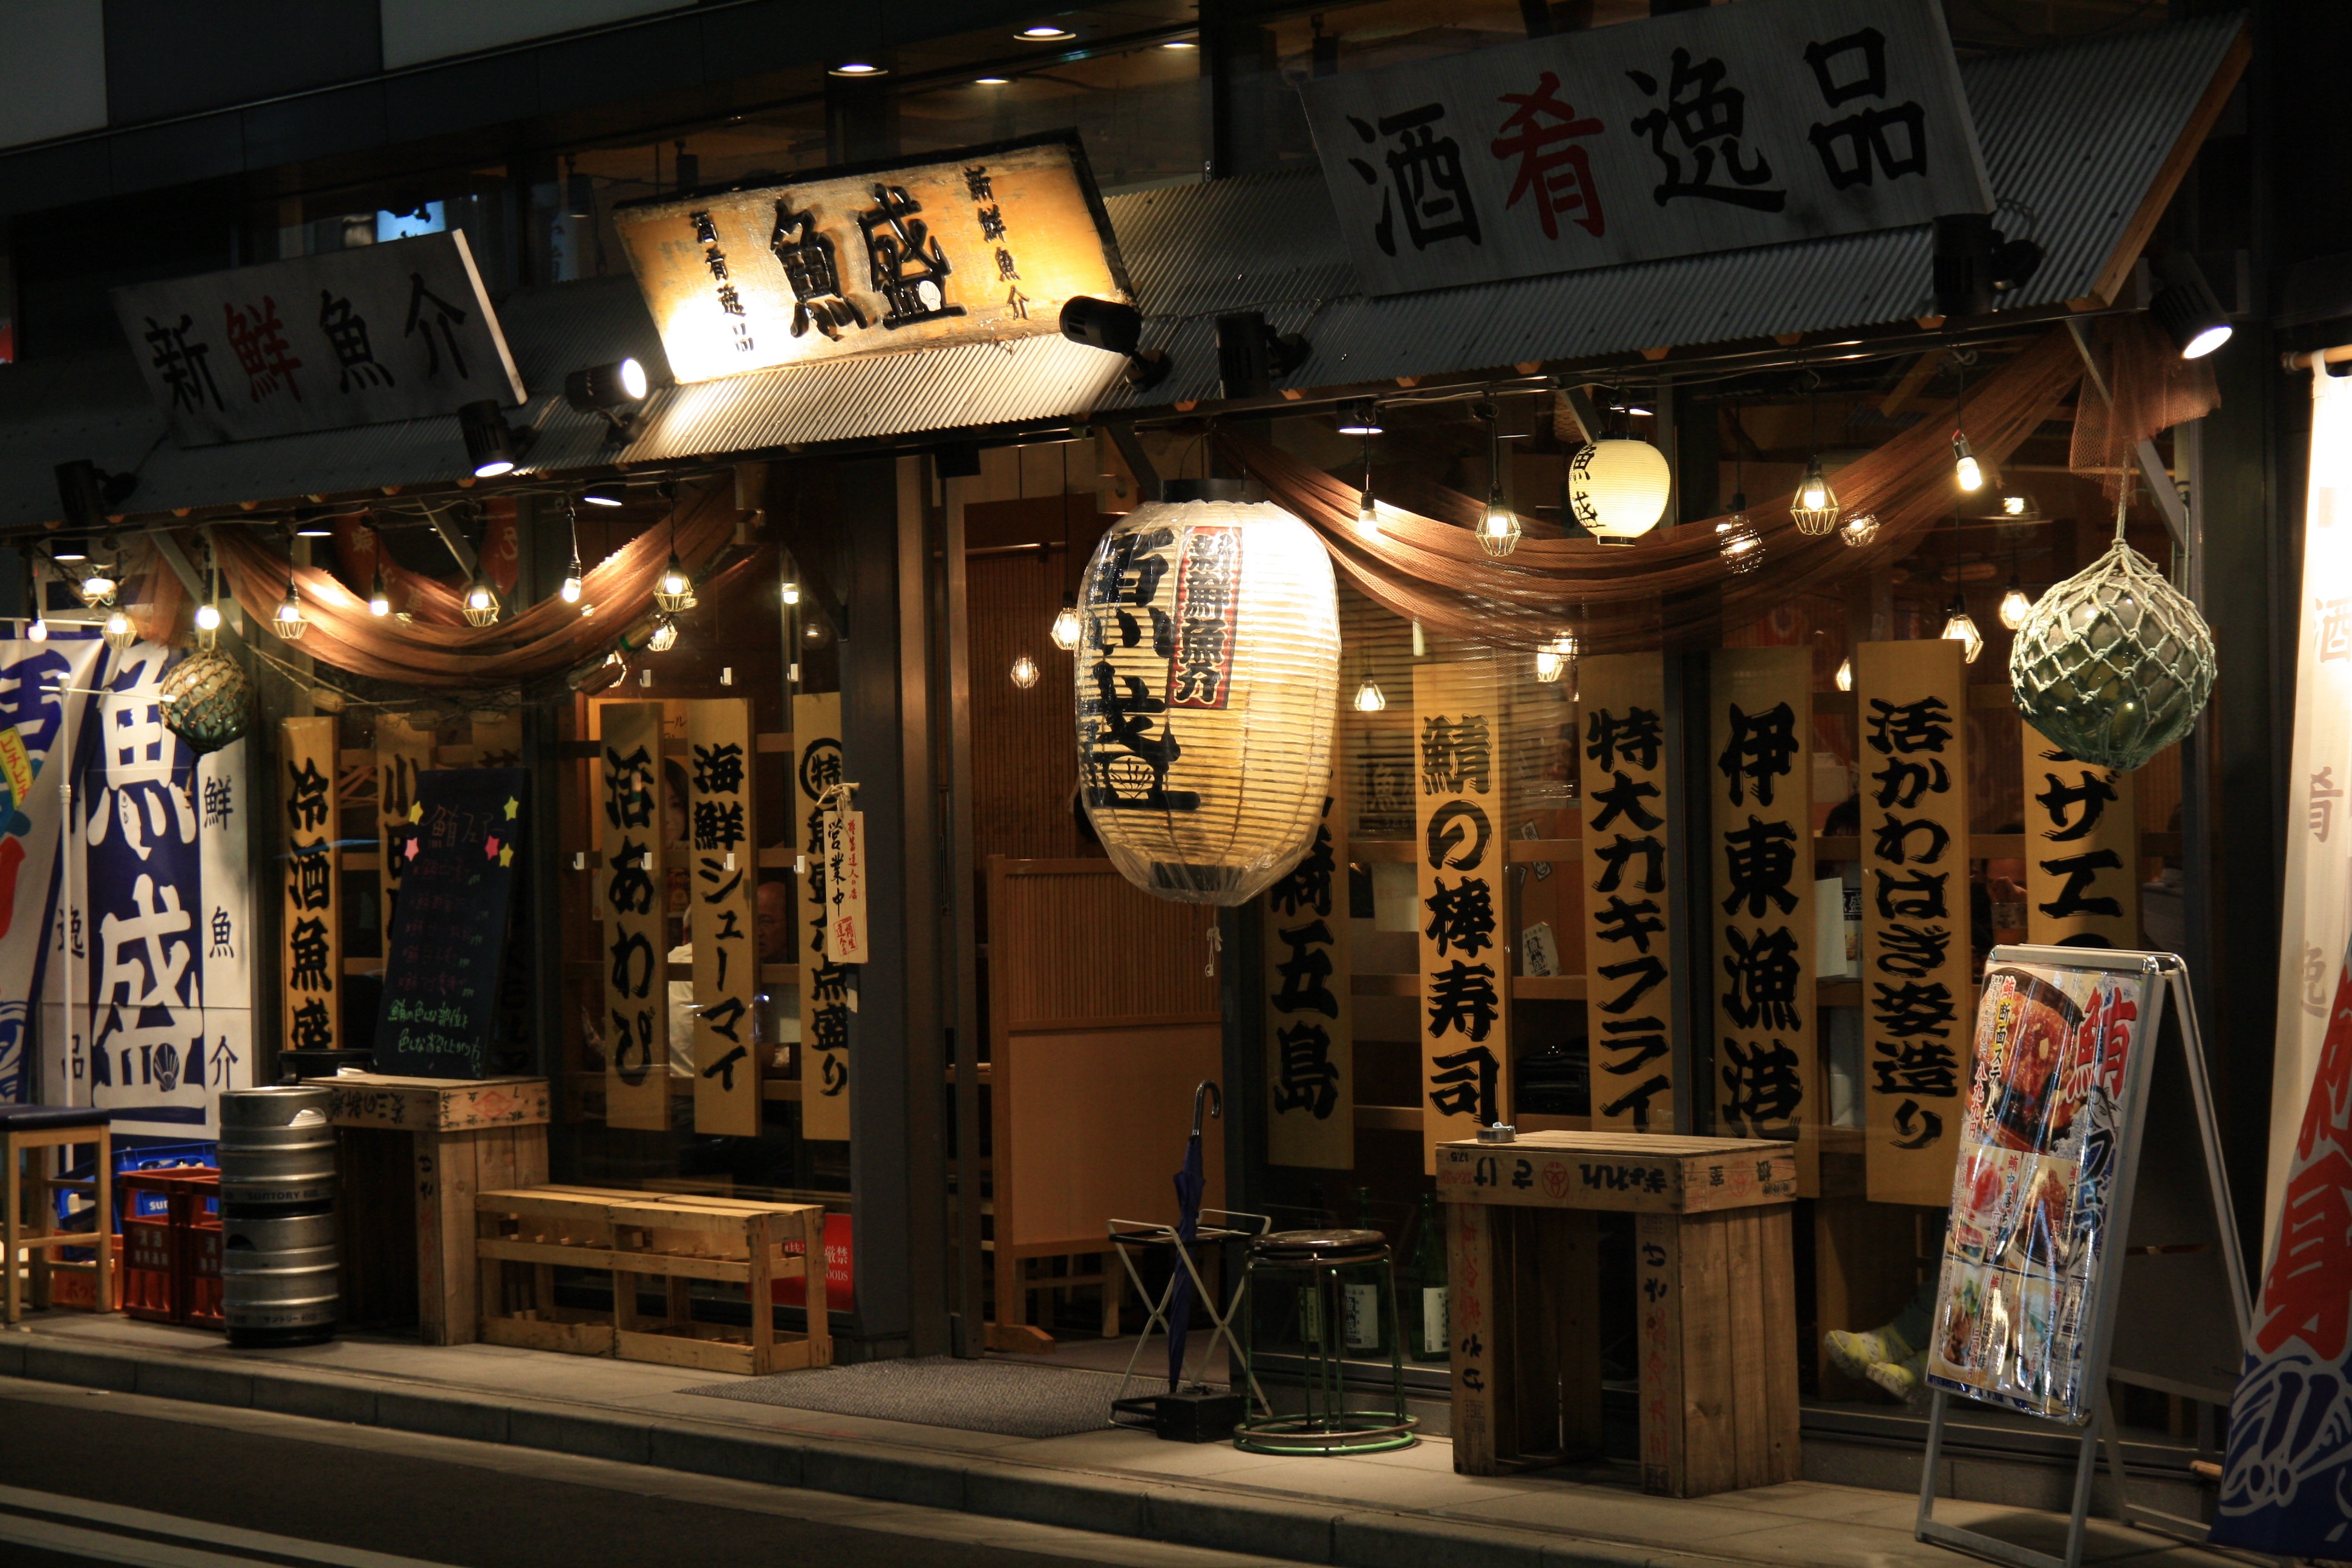
restaurant, bar, interior design